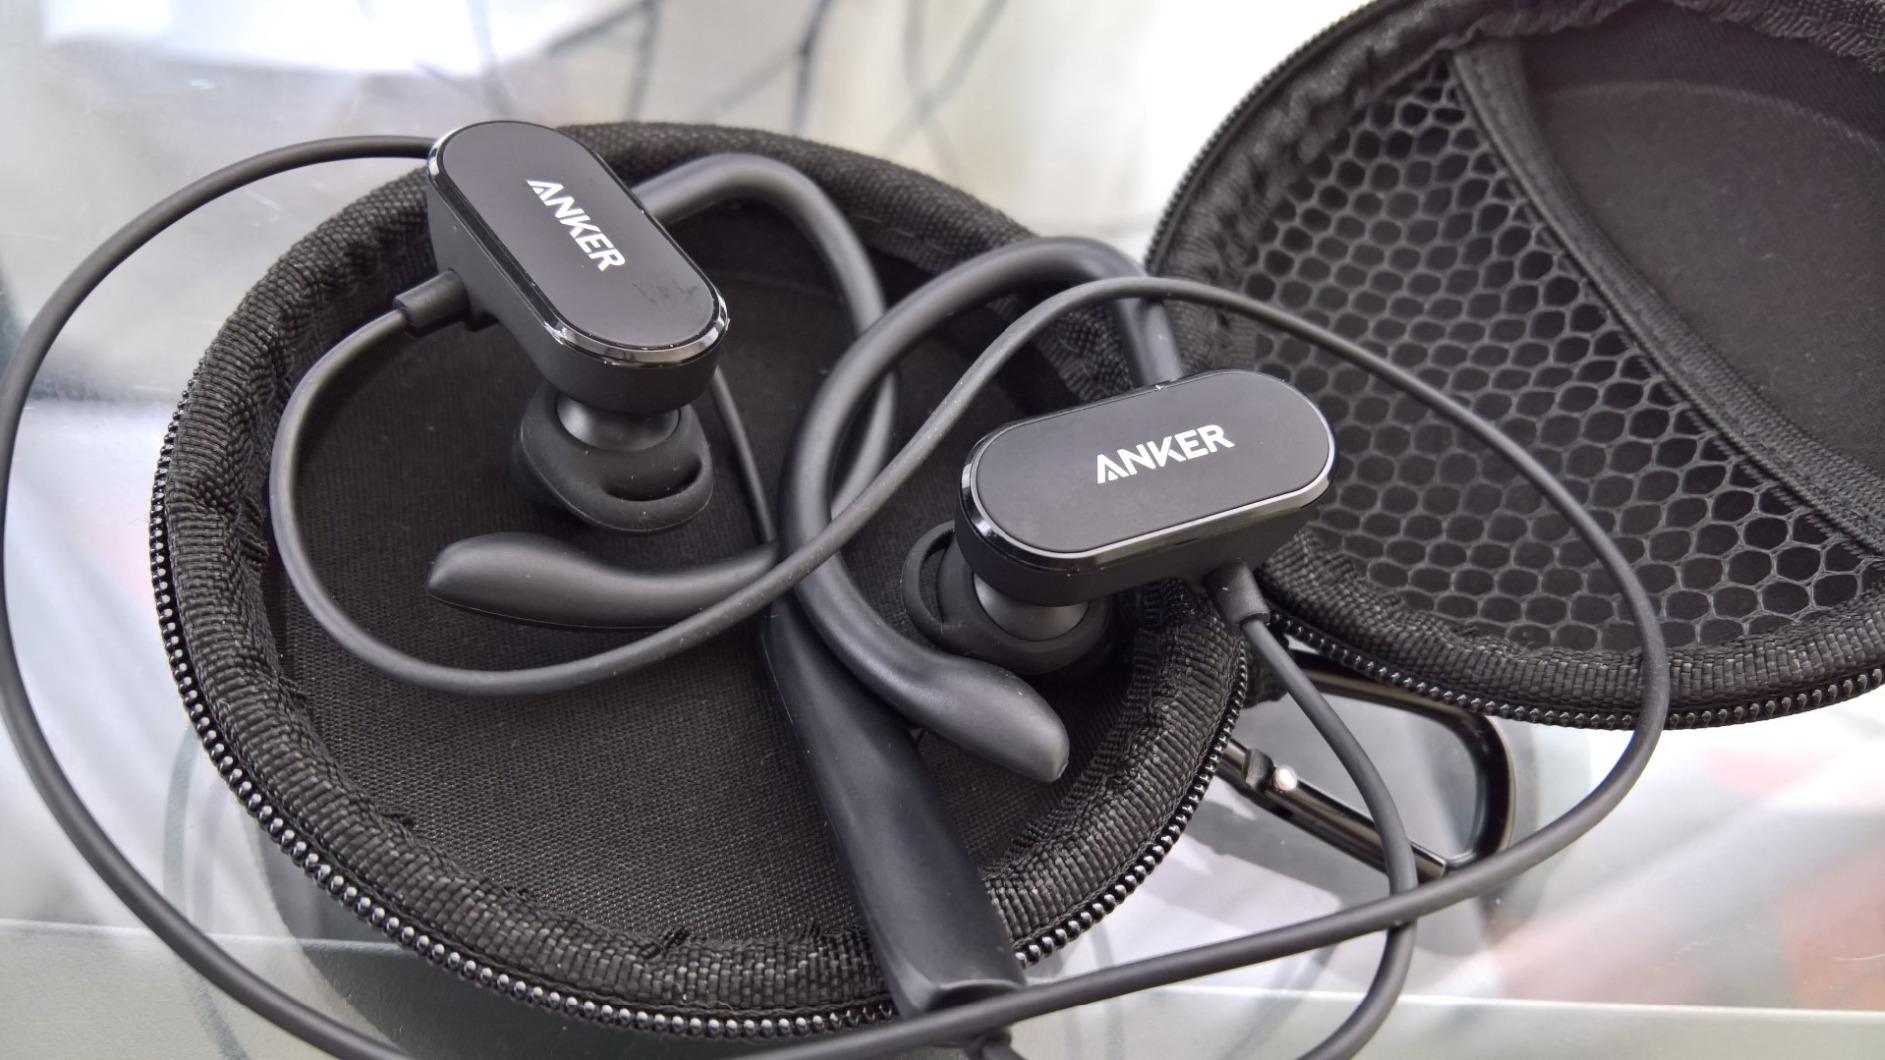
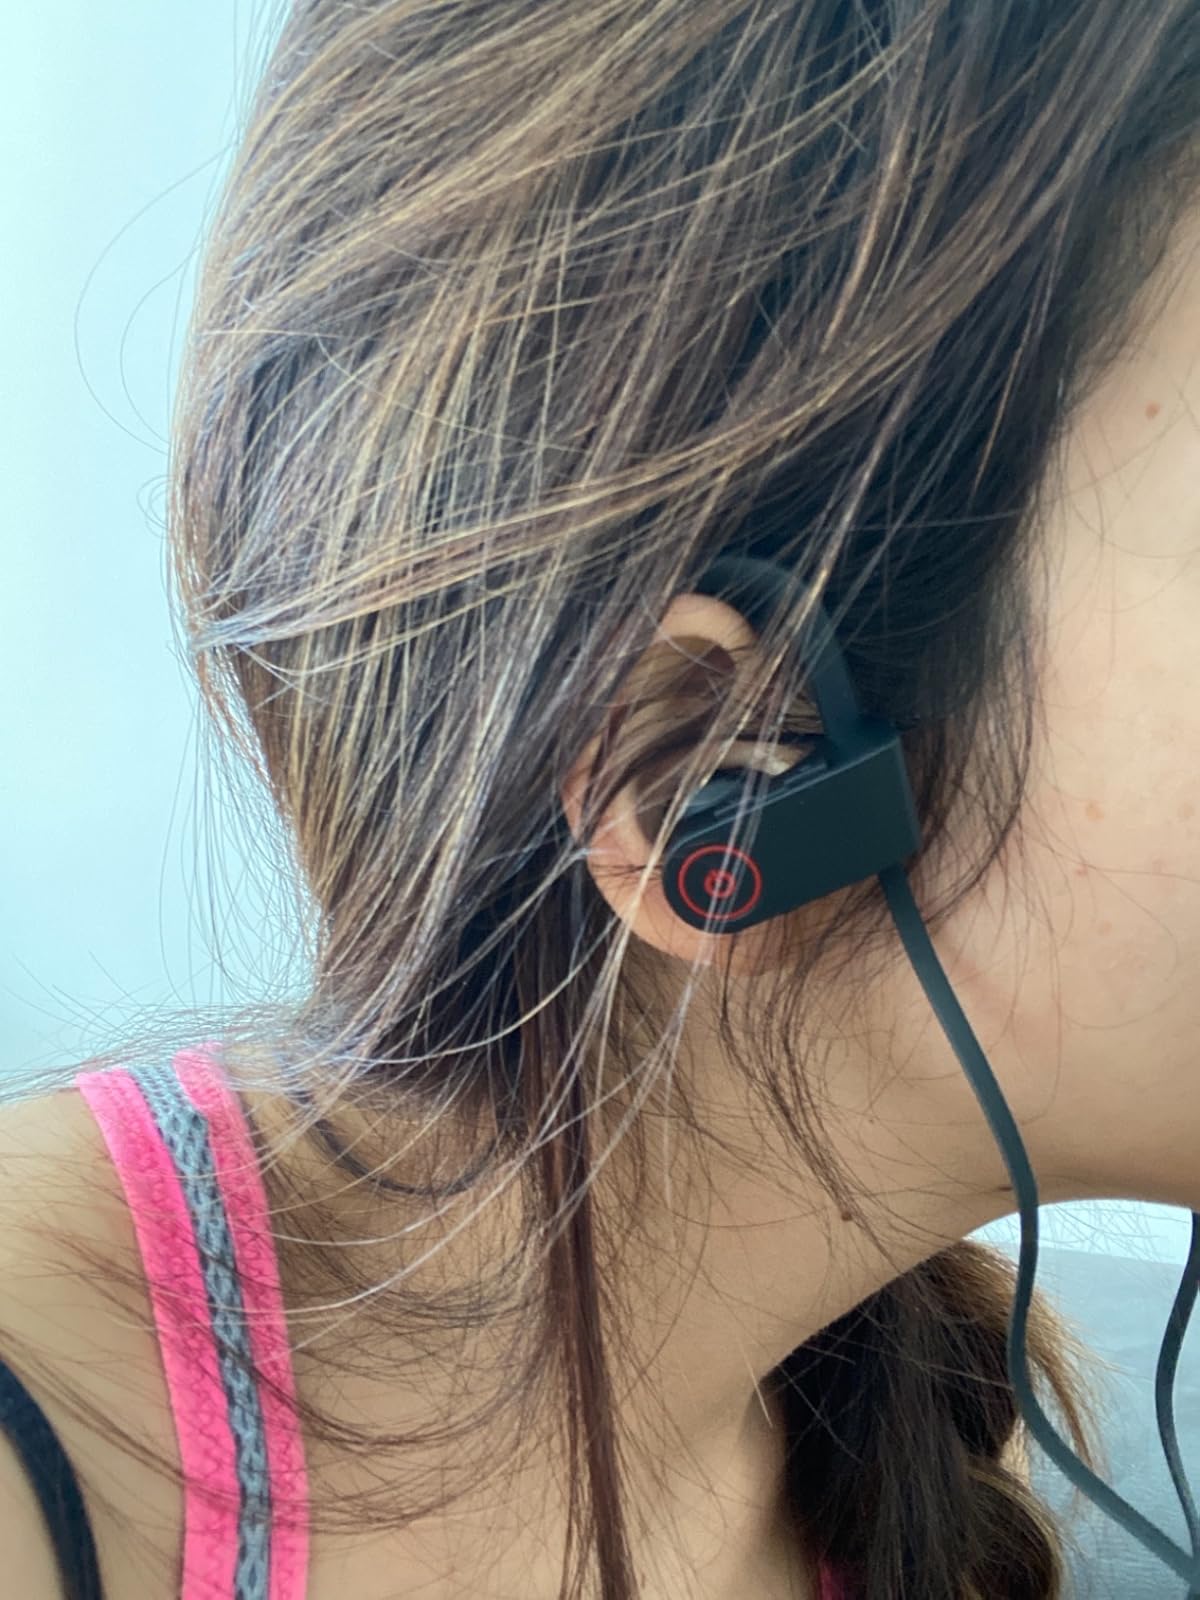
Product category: headphones
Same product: no